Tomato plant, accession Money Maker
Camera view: horizontal (90 deg, fisheye); turntable rotation: 300 degrees
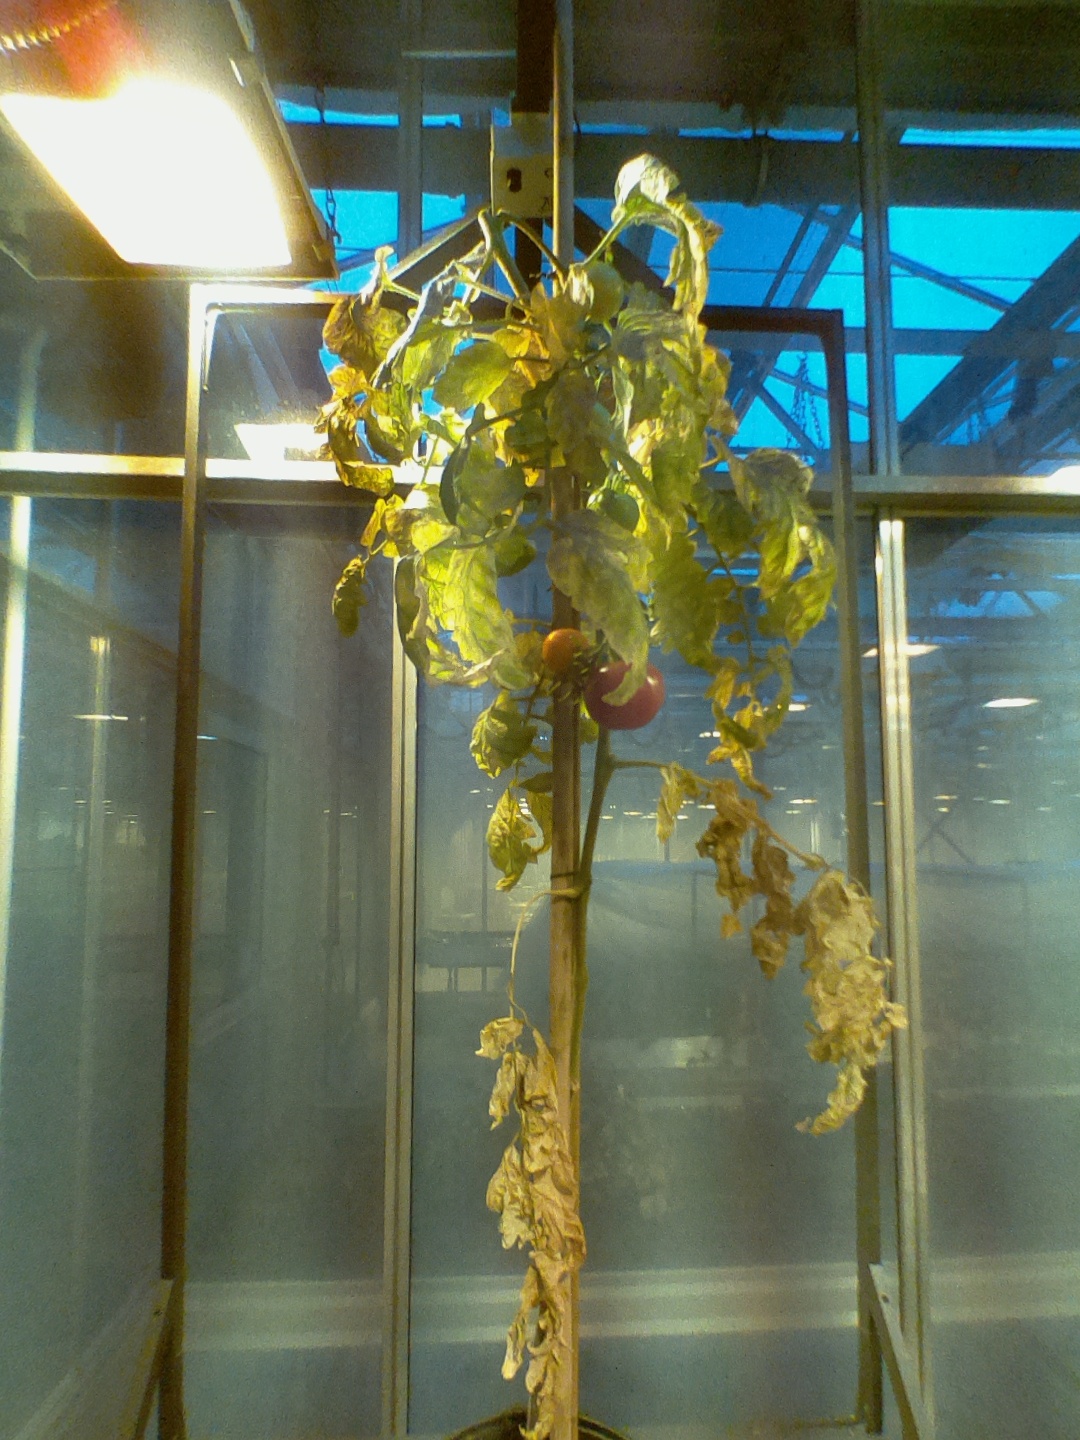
BBCH growth stage 85: 50%-60% of fruits show typical fully ripe color